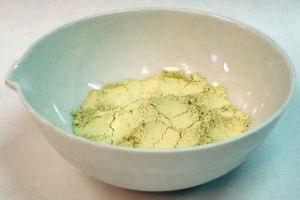
Le carbonate d’argent Ag₂CO₃ est un composé chimique fait de carbonate et d’argent. Il noircit au séchage et à la lumière. Il est soluble dans l’acide nitrique dilué, l'ammoniaque et les cyanures alcalins.